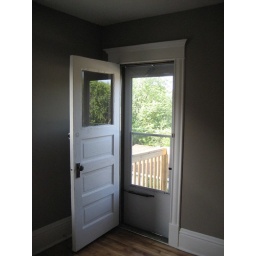
door that leads to the porch on the 2nd floor in the little library/den.